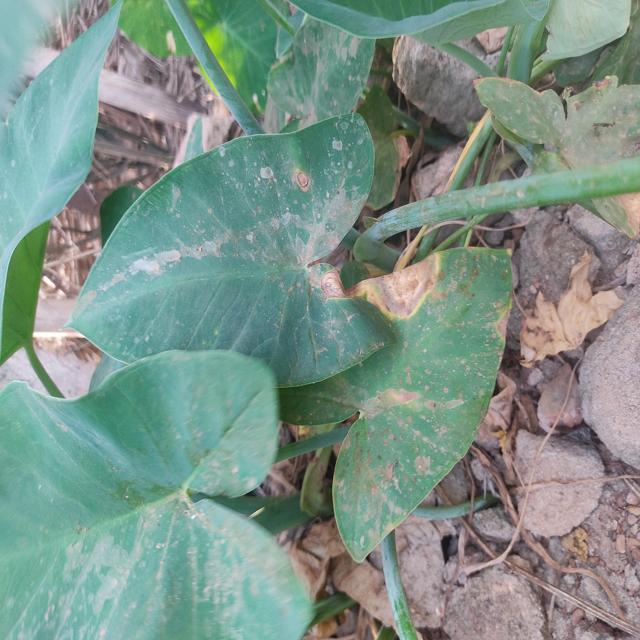
Label: Early_Blight